Protein ZGRF1

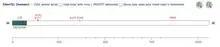
Experimentally determined post-translational modification sites in c4orf21

A weak transmembrane domain is predicted in the TMHMM server with one loop in the C-terminus of the protein prior to the helicase core. This domain contains both ends outside of a membrane.